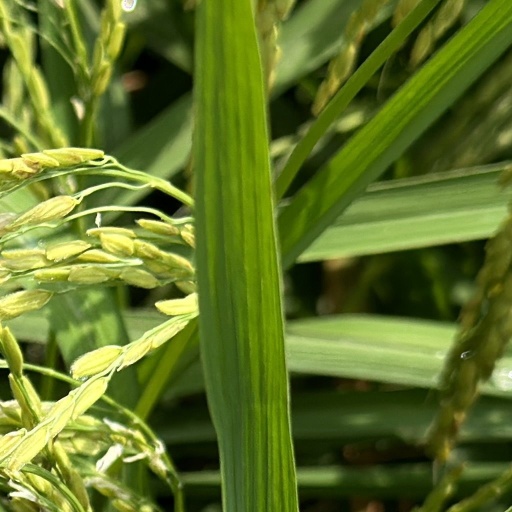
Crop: rice